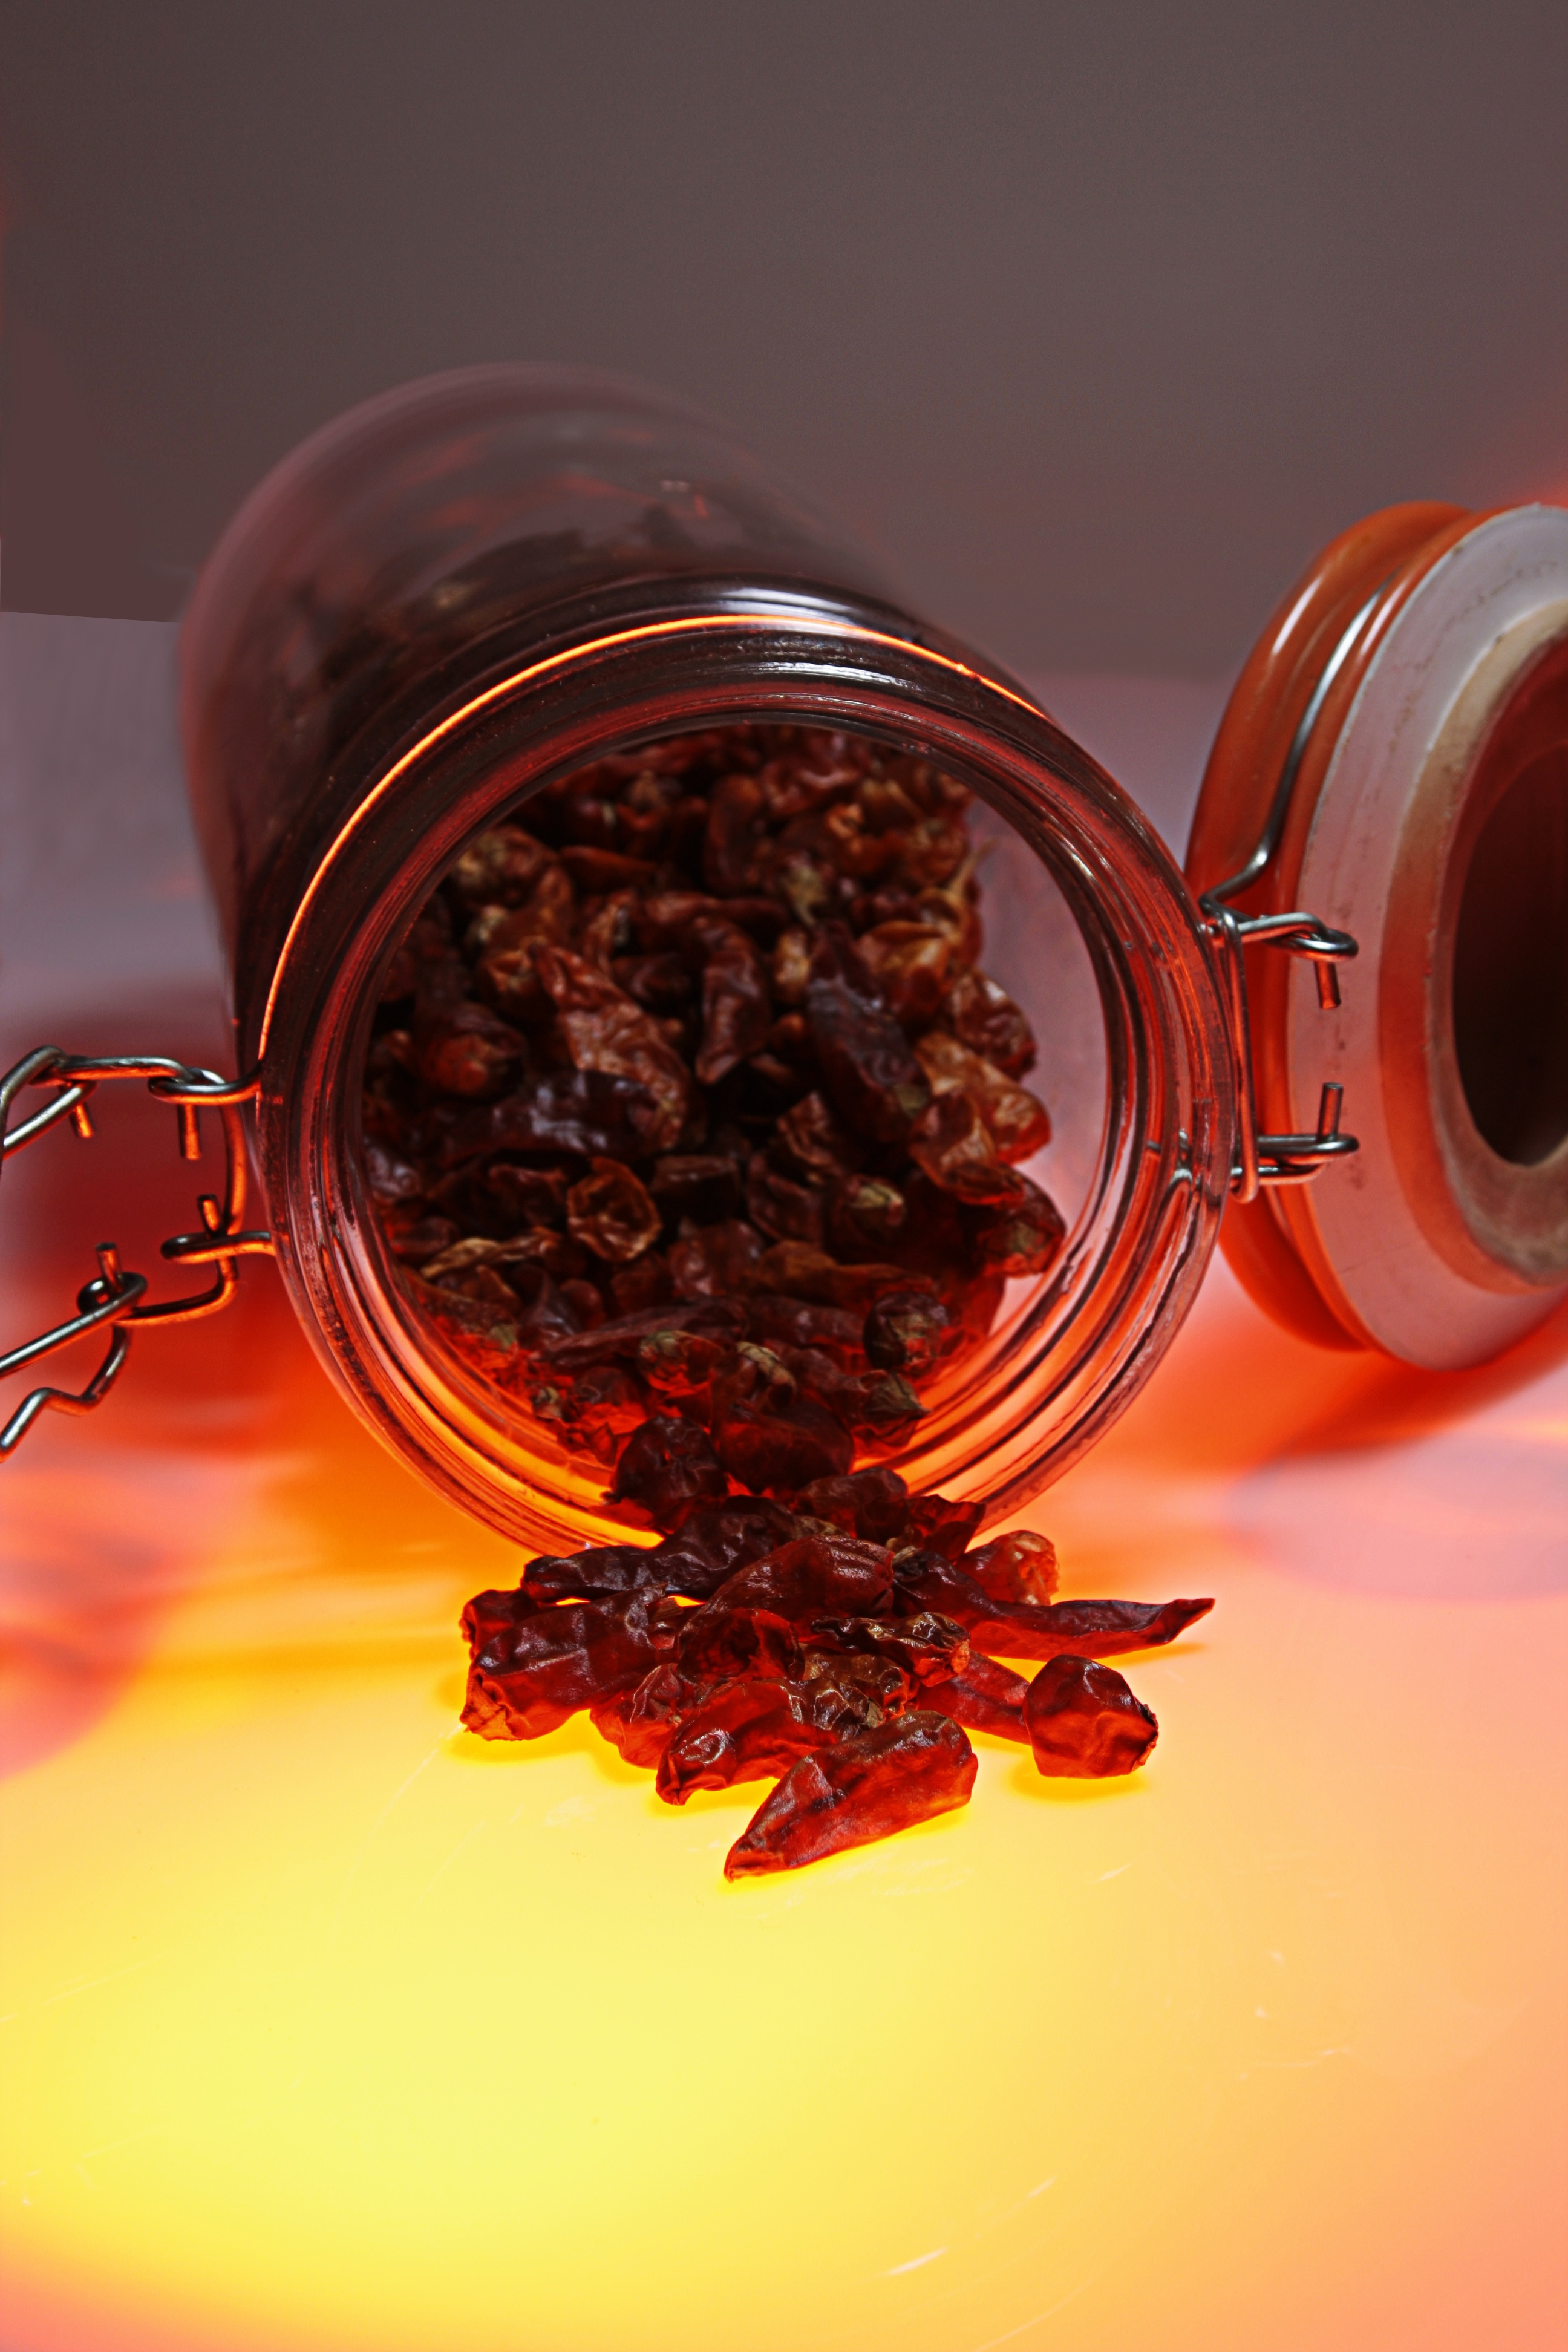
fruit, sweet, flower, glass, food, red, produce, color, drink, breakfast, healthy, red wine, eat, mason jar, nutrition, grapes, fruits, organ, macro photography, flavor, muesli, raisins